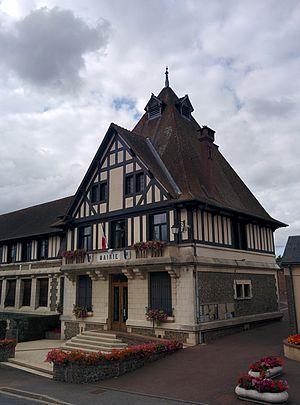
Mairie de la Neuve Lyre - Eure (27330)
La Neuve-Lyre est une commune française du département de l'Eure, en région Normandie.